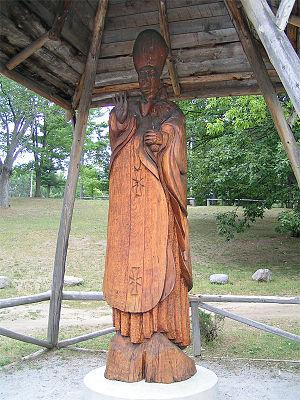
Sanctuaire des Martyrs, Midland, Ontario, Canada. Statue de Jean-Paul II sculptée dans un tronc de chêne centenaire, une œuvre des Premières Nations pour commémorer la visite du Pape en 1984.